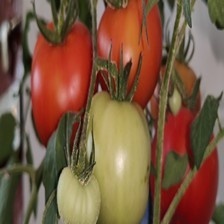
Label: tomato